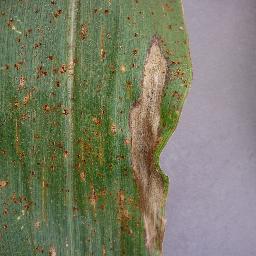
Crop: corn
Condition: (maize)_northern_blight